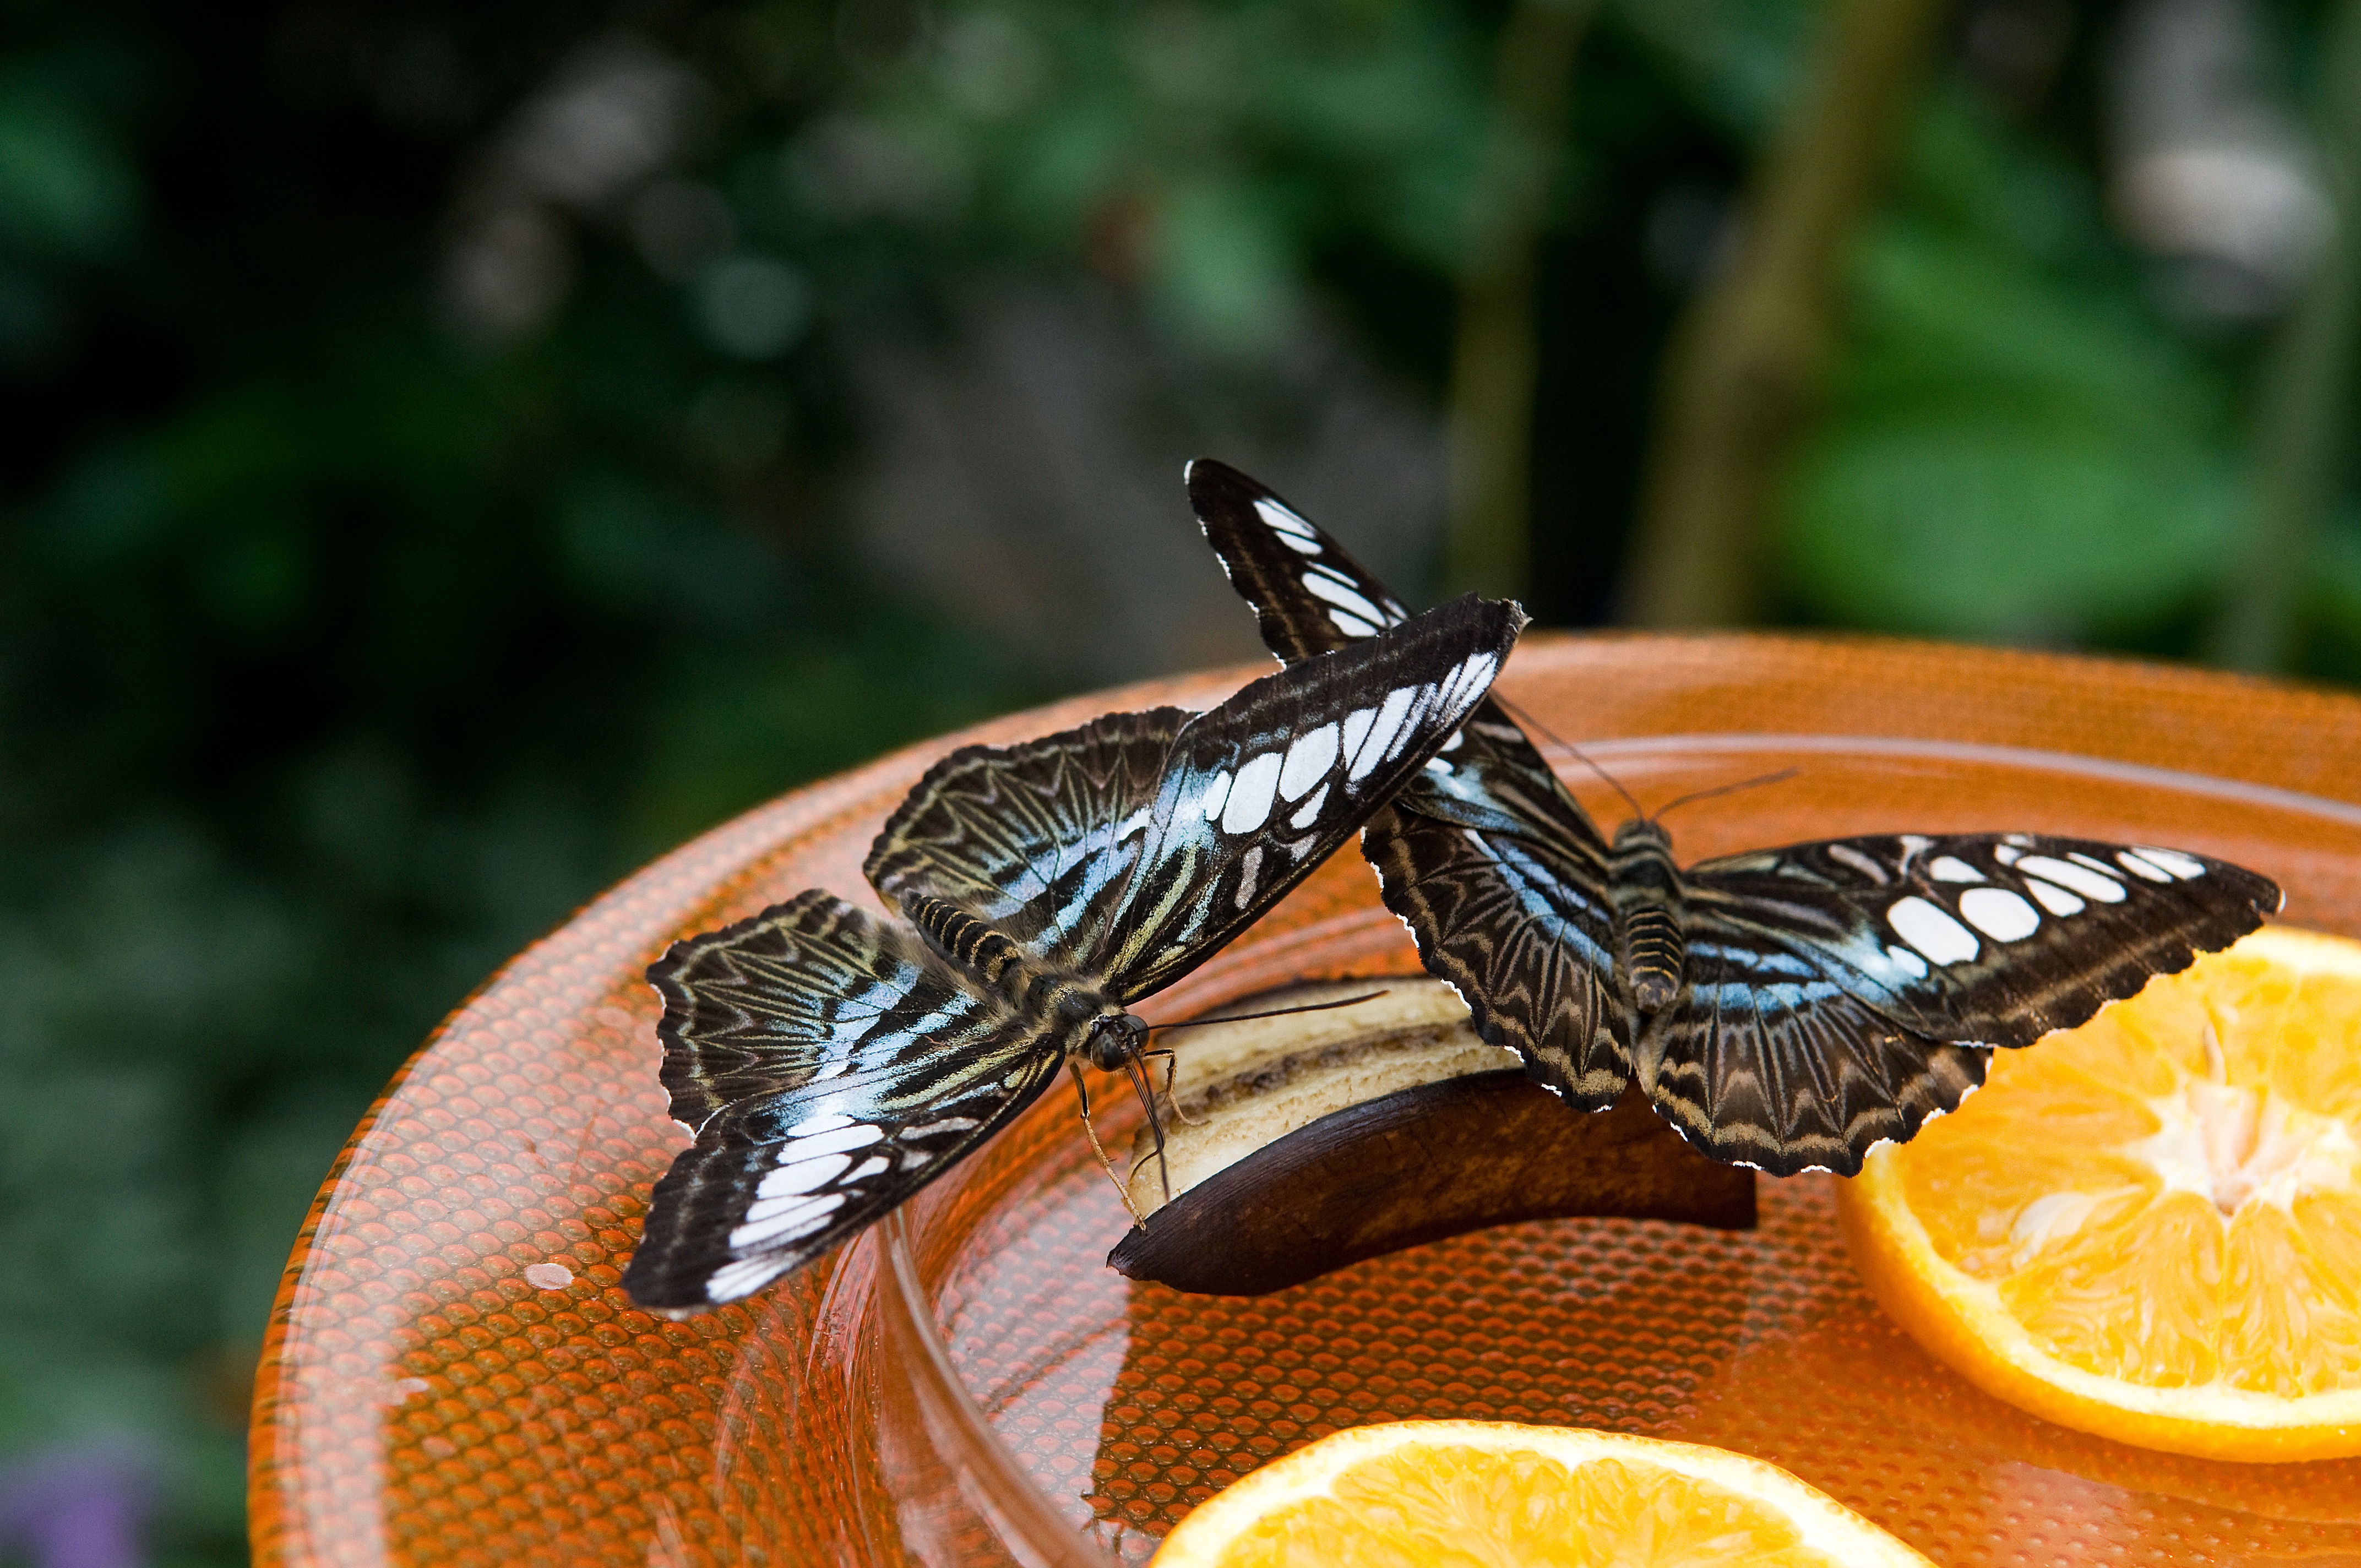
nature, flower, animal, insect, butterfly, fauna, invertebrate, close up, macro photography, arthropod, pollinator, moths and butterflies